Asa P. Blunt

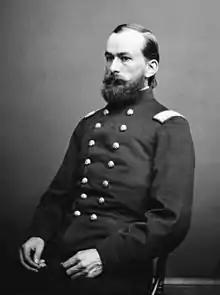
As a Colonel in 1862

Asa Peabody Blunt (October 19, 1826 – October 4, 1889) was an officer in the Union Army during the American Civil War. He remained on active duty after the war. In recognition of his service during the Civil War, he was appointed to the grade of brevet brigadier general of volunteers. Blunt was notable as commander of the 2nd Vermont Brigade and the United States Disciplinary Barracks at Fort Leavenworth, Kansas.